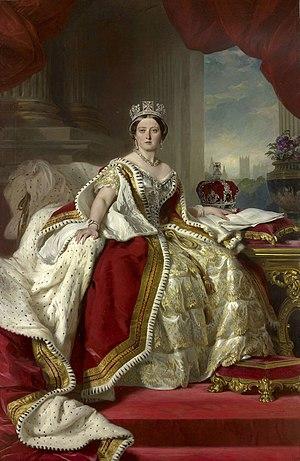
Cet article est une liste des peintures de Franz Xaver Winterhalter. Winterhalter était un artiste allemand célèbre au XIXe siècle pour ses portraits de la royauté européenne. Ses œuvres font partie des collections des plus grands musées d'Europe et des États-Unis. Ses peintures véhiculent une atmosphère d'intimité, révélant une compréhension de l'esprit de la noblesse de l'époque, de son hédonisme, de son luxe et aussi de sa joie.